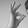
ASL letter: F